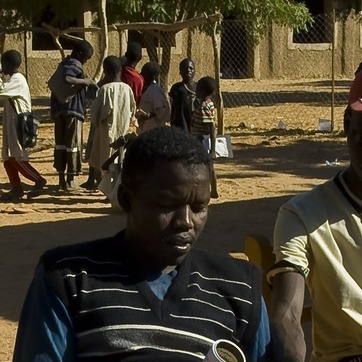
Material: skin